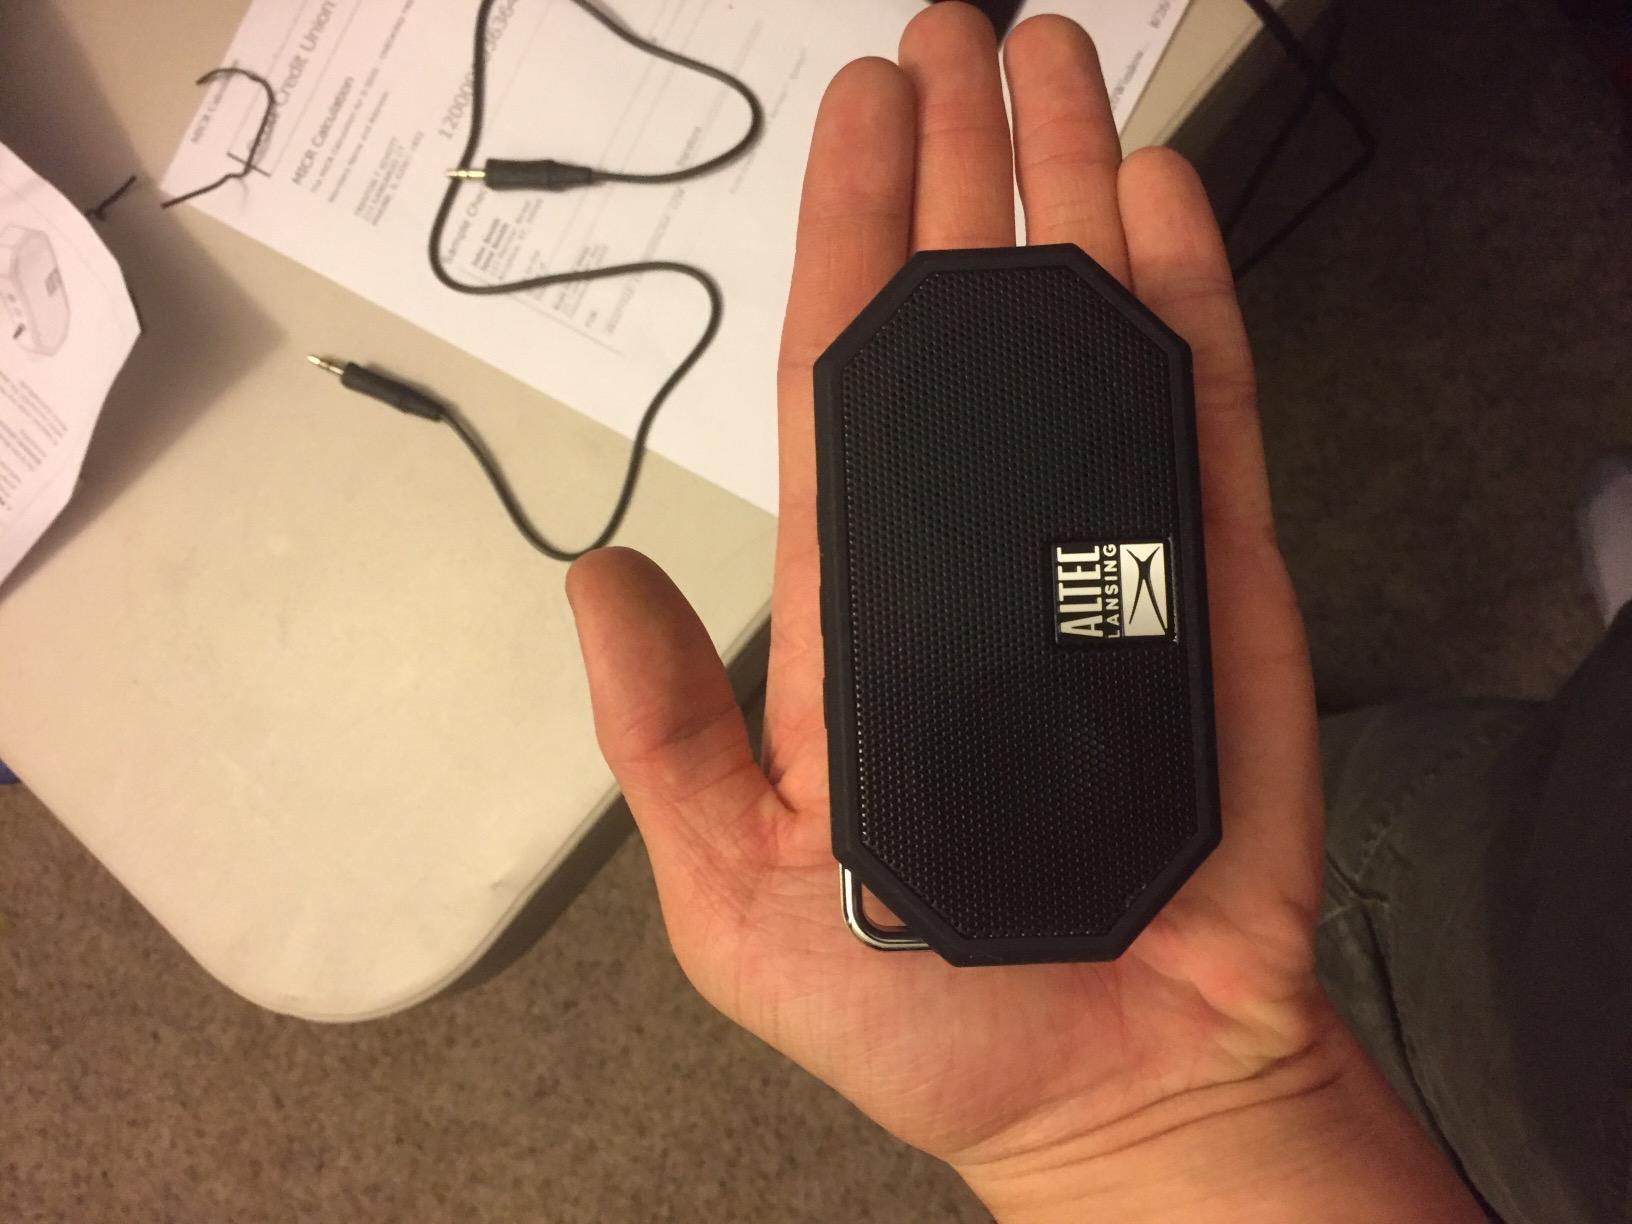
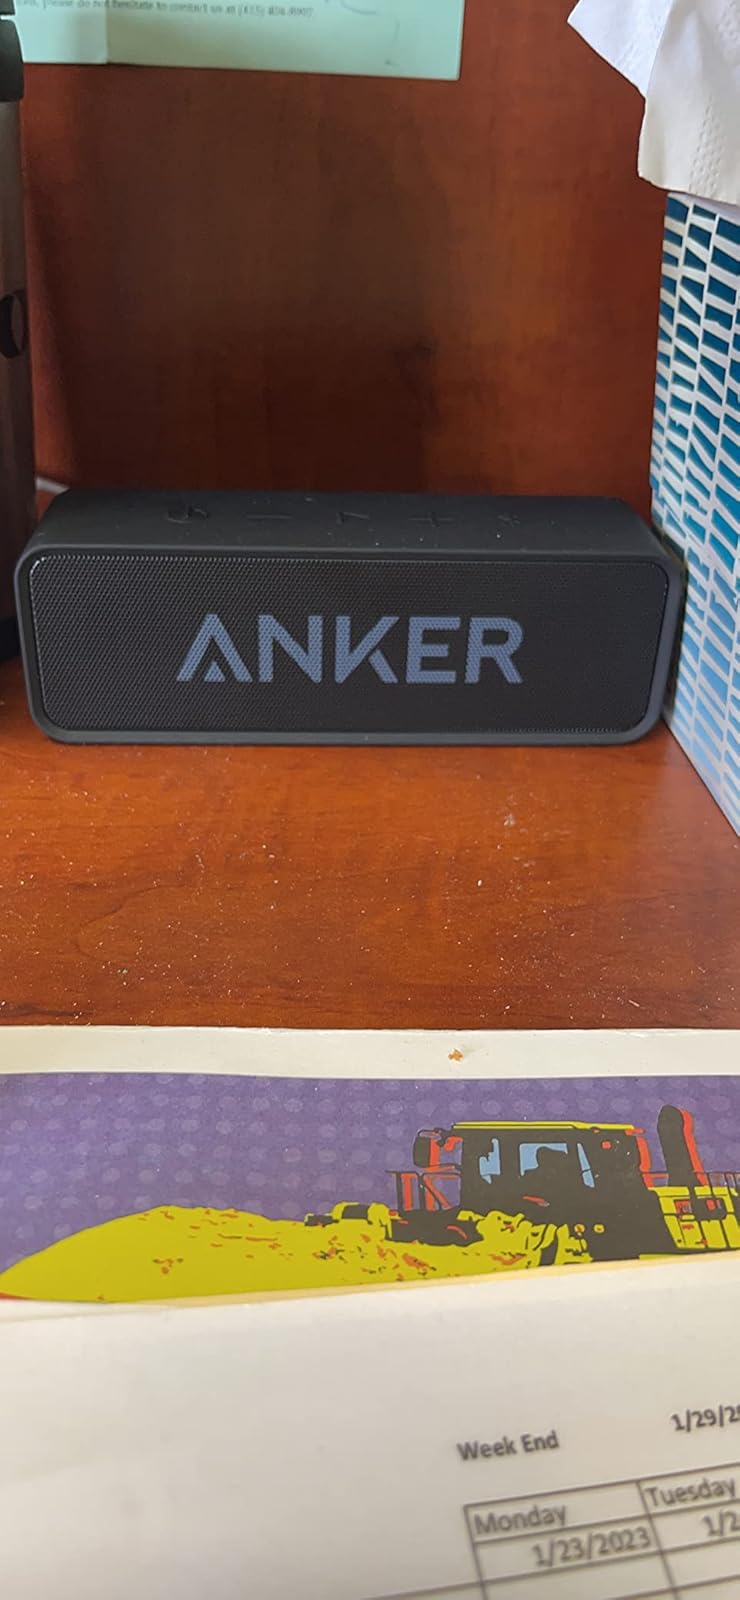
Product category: speaker
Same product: no